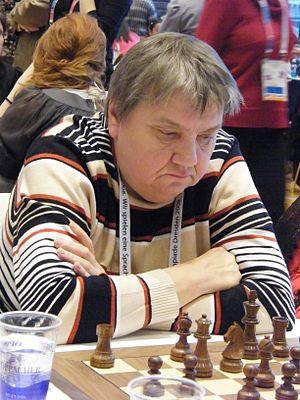
Tatjana Lematschko ou Tatiana Lematchko est une joueuse d'échecs soviétique puis bulgare et suisse, née le 16 mars 1948 à Moscou ou à Izmaïl et morte le 17 mai 2020 à Zurich.